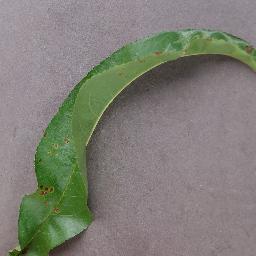
Label: Peach___Bacterial_spot